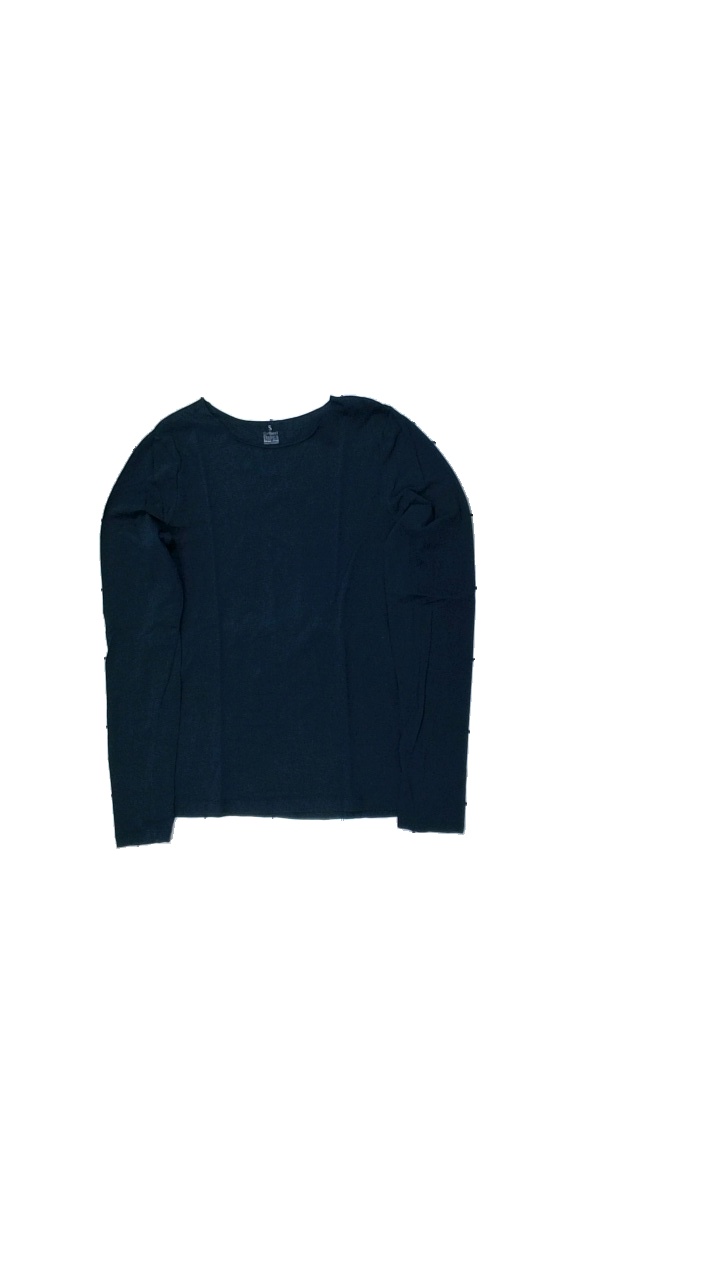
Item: Top (Ladies)
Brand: Kappahl
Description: top
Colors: Blue
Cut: C-collar
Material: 100% bomull
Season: All
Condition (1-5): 5
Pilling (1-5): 5
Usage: Reuse
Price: <50